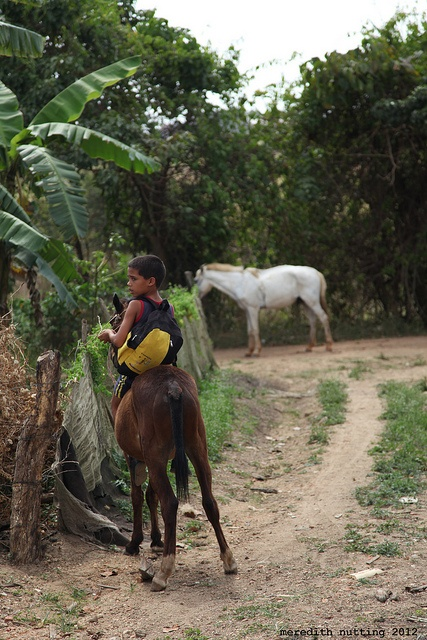
A boy on a small pony on a dirt road.
there is a young boy that is riding a donkey or a horse
A boy is riding on top of a horse.
A boy rides on a horse on a dirt road.
A boy is riding a small horse on a trail.